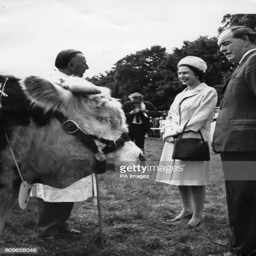
monarch viewing one of the bulls during her visit to show